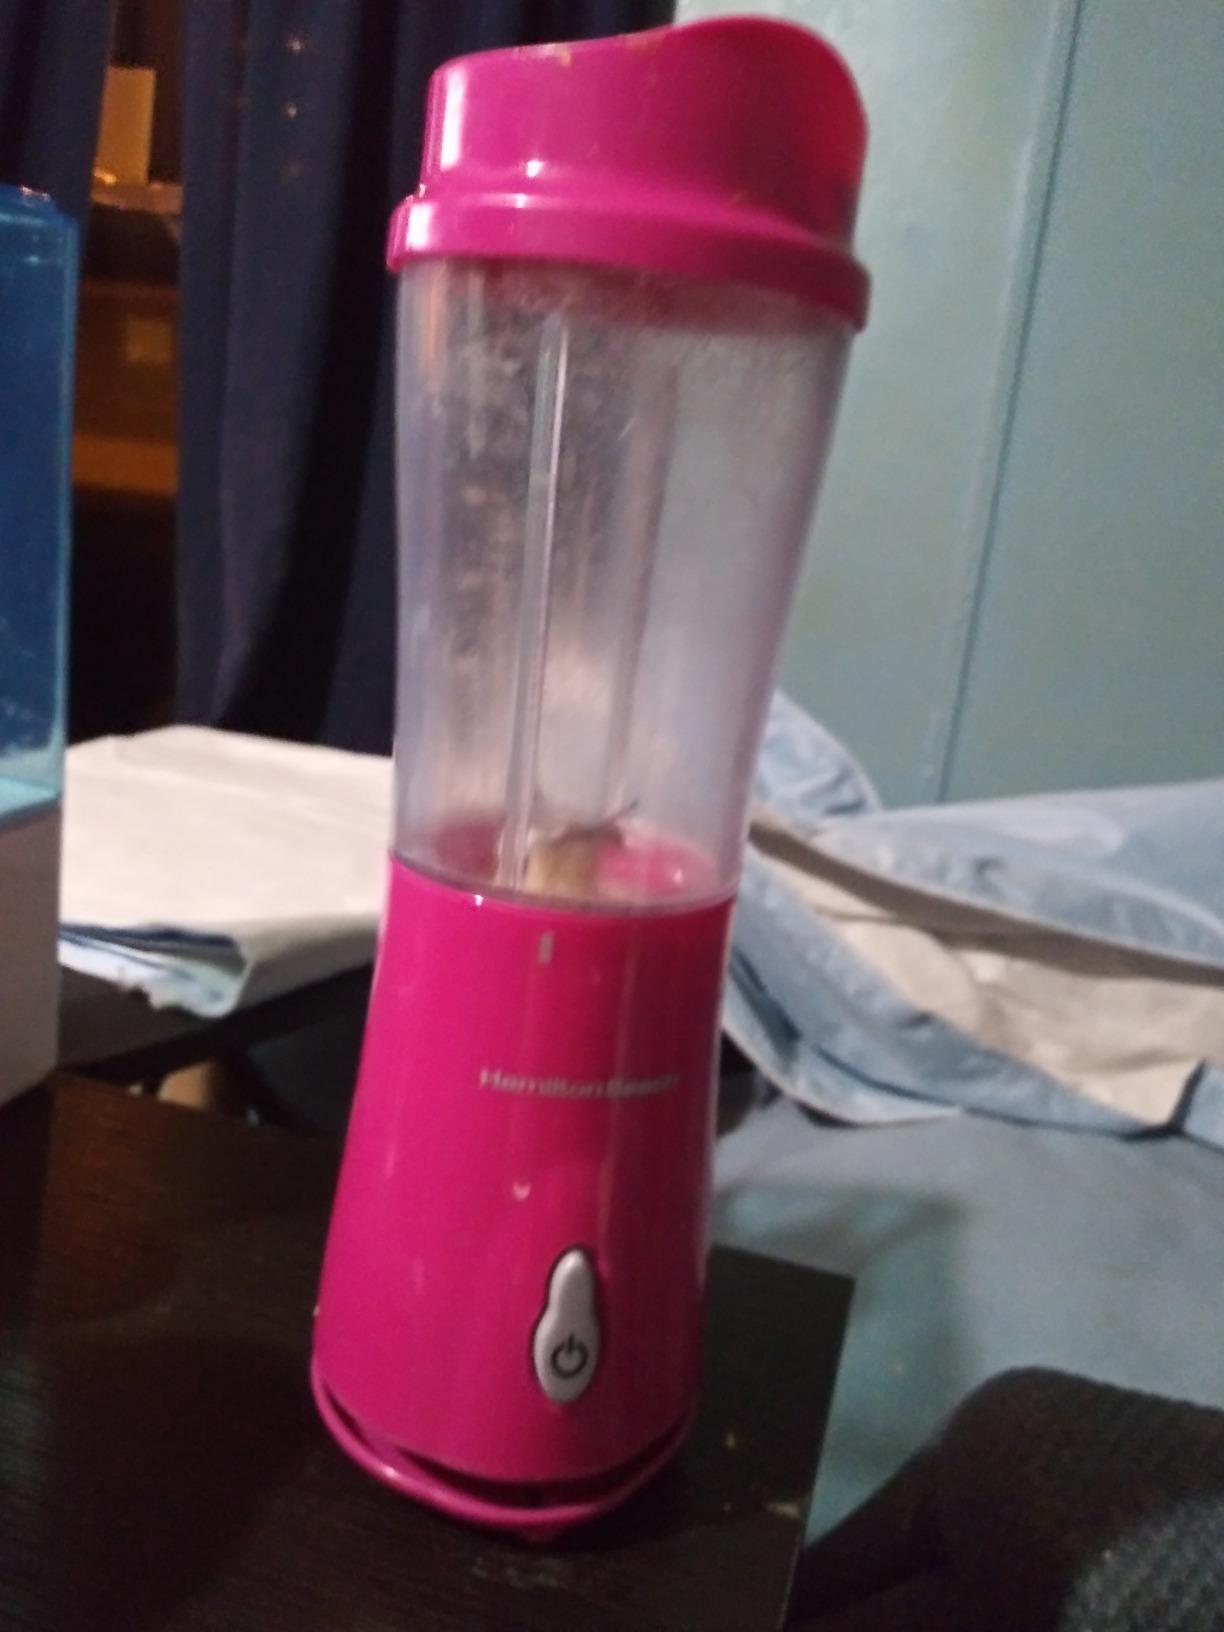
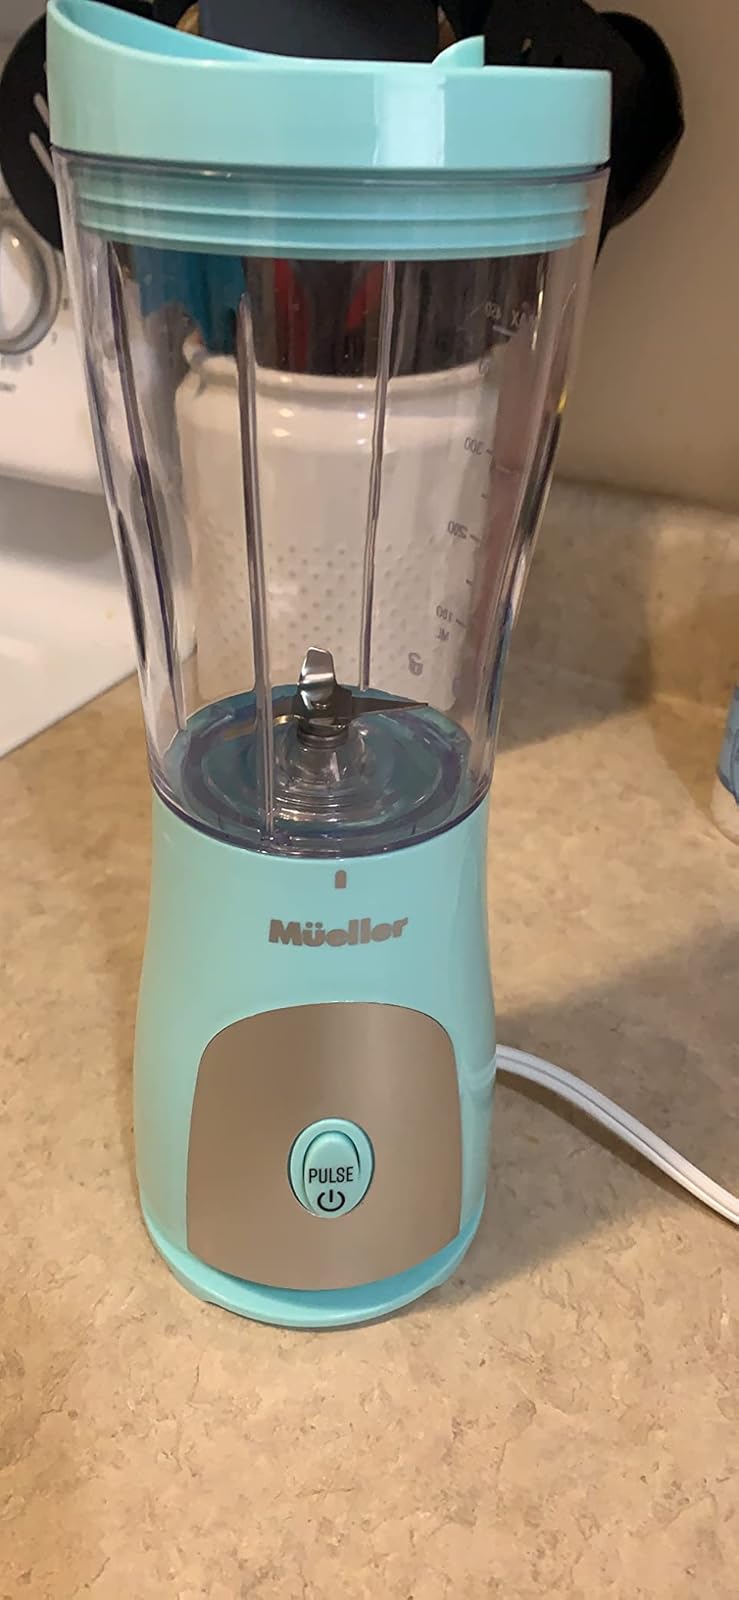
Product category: items_blender
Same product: no